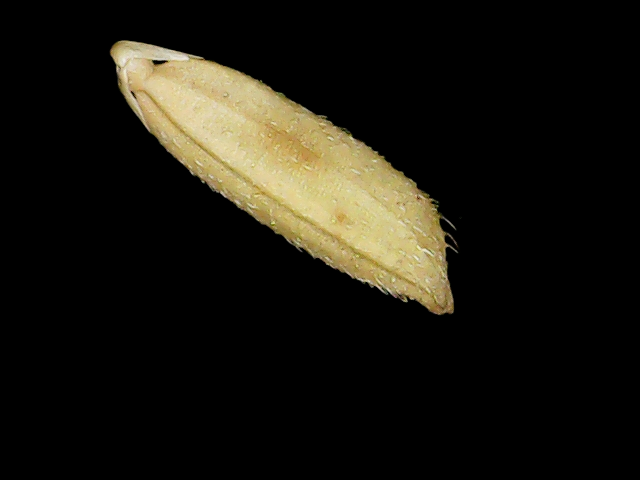
Rice variety: Binadhan23